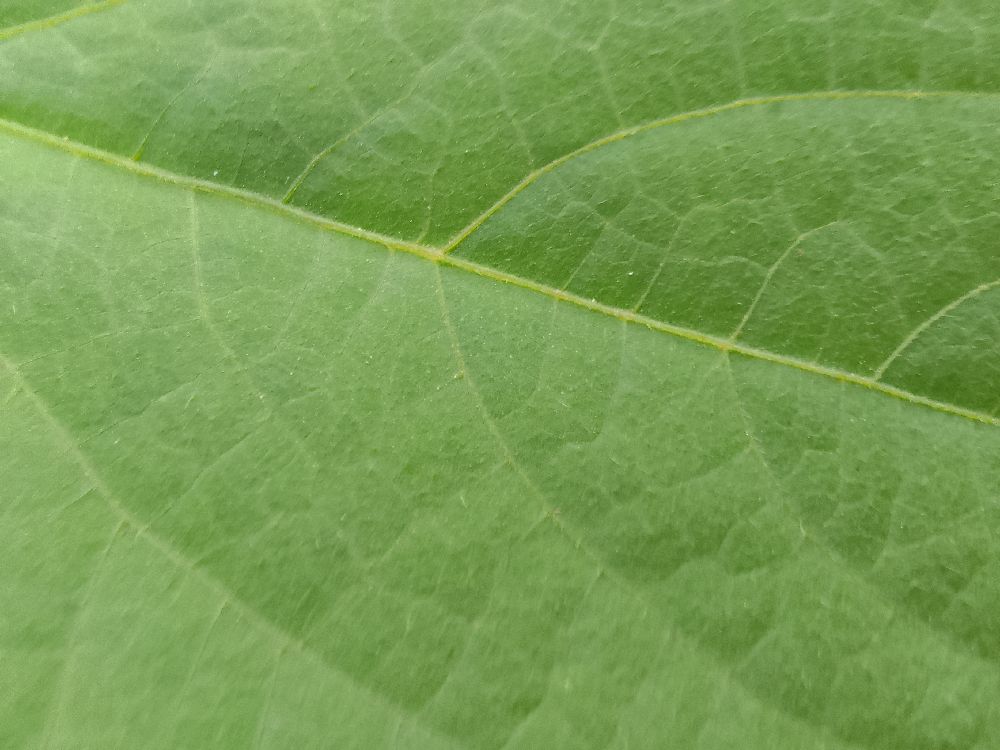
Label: healthy